Morton T. Seligman

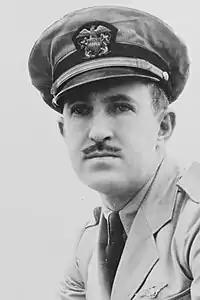
Morton Seligman as a Lieutenant in the early 1930s

Morton T. Seligman (July 1, 1895 – July 9, 1967) was an American naval aviator. A two-time recipient of the Navy Cross, Seligman was involved in a security breach in 1942 which brought to an end his promising naval career and forced his retirement in 1944.